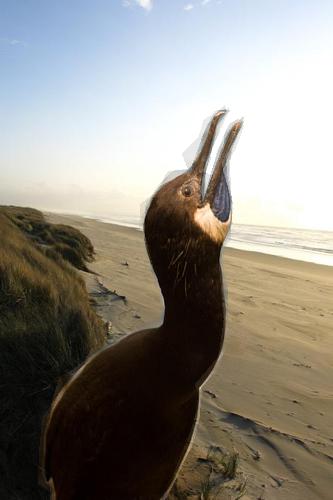
Bird species: Brandt_Cormorant
Bird type: waterbird
Background: water